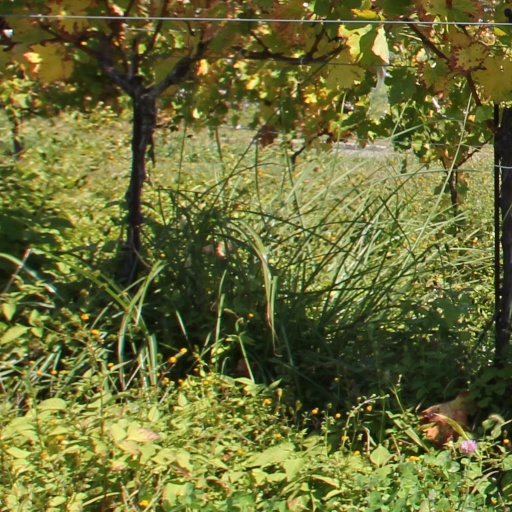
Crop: grape